Cuicocha

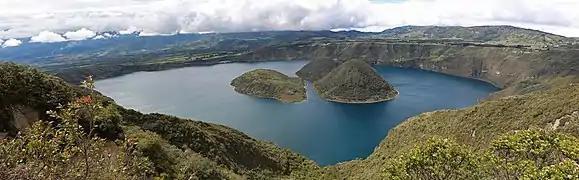
Caldera of Cuicocha

In respect of it being a 'volcanic complex with a spectacular 3km wide active volcanic caldera, with many documented records of violent historic eruptions', the International Union of Geological Sciences (IUGS) included 'The Cotacachi - Cuicocha volcanic complex' in its assemblage of 100 'geological heritage sites' around the world in a listing published in October 2022. The organisation defines an IUGS Geological Heritage Site as 'a key place with geological elements and/or processes of international scientific relevance, used as a reference, and/or with a substantial contribution to the development of geological sciences through history.'